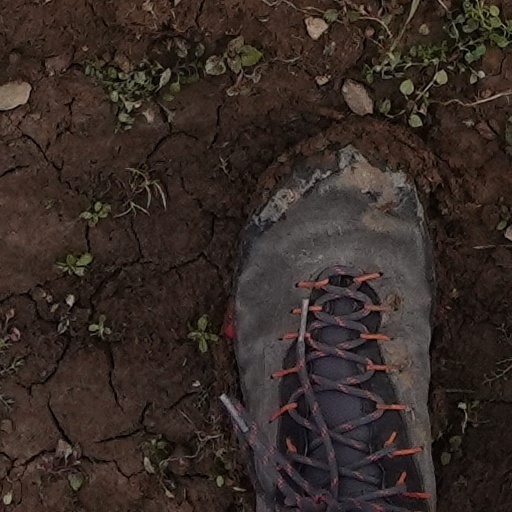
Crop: wheat